E. Alexander Powell

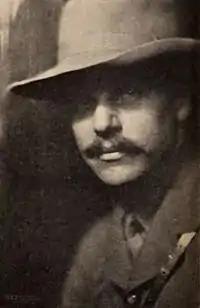
Powell in a 1920 magazine

Edward Alexander Powell (August 16, 1879 – November 13, 1957) was an American war correspondent during World War I and author.